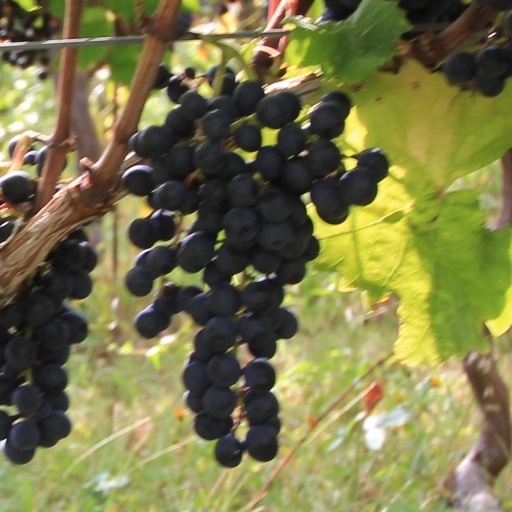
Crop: grape